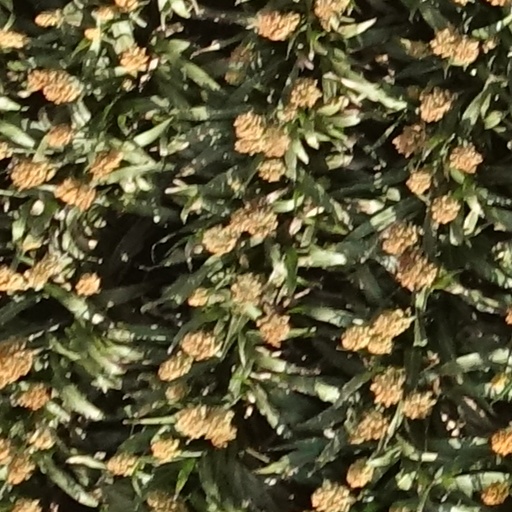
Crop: sorghum